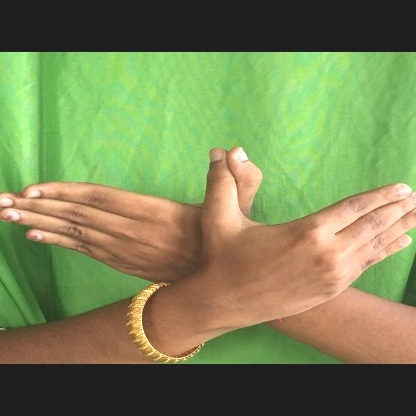
Mudra: Garuda